Tower of Shadows

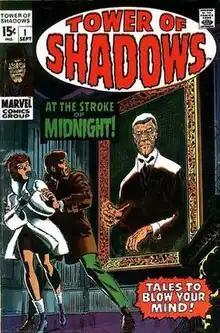
"Tower of Shadows" #1 (Sept. 1969), cover art by John Romita, Sr.

Tower of Shadows is a horror/fantasy anthology comic book published by the American company Marvel Comics under this and a subsequent name from 1969 to 1975. It featured work by writer-artists Neal Adams, Jim Steranko, Johnny Craig, and Wally Wood, writer-editor Stan Lee, and artists John Buscema, Gene Colan, Tom Sutton, Barry Windsor-Smith (as Barry Smith), and Bernie Wrightson.